Greece runestones

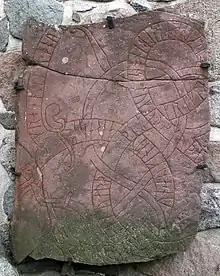
Runestone U 540

Runestone U 104 (original location) is in red sandstone measuring in height and in width. It was first documented by Johannes Bureus in 1594. It was donated as one of a pair (the other is ) to the Ashmolean Museum in Oxford in 1687 upon the request of king James II of England to king Charles XI of Sweden asking for two runestones to add to the Oxford University collection. It is in the Urnes (Pr5) style. It was raised by Þorsteinn in memory of his father Sveinn and his brother Þórir, both of whom went to Greece, and lastly in memory of his mother. The stone is signed by the runemaster Öpir whose Old Norse is notable for its unorthodox use of the haglaz rune (ᚼ), as in hut for Old Norse "út" ("out"). The erratic use of the h-phoneme is a dialect trait that has survived and is still characteristic for the modern Swedish dialect of Roslagen, one of the regions where Öpir was active.